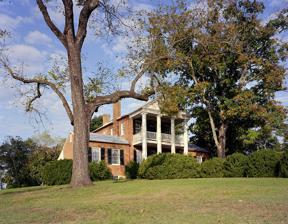
Building: Stono
Country: United States of America
Year built: 1818
Historic house in Virginia, United States For other uses, see Stono (disambiguation) . United States historic place Stono U.S. National Register of Historic Places U.S. Historic district Contributing property Virginia Landmarks Register Stono, September 2002 Show map of Virginia Show map of the United States Location At U.S. 11 and U.S. 11A, Lexington, Virginia Coordinates 37°47′25″N 79°25′50″W / 37.79028°N 79.43056°W / 37.79028; -79.43056 Area 6 acres (2.4 ha) Built 1818 ( 1818 ) Architect Jordan, John NRHP reference No. 75002112 VLR No. 117-0016 Significant dates Added to NRHP April 1, 1975 Designated VLR December 17, 1974 Stono , also known as Jordan's Point (pronounced "Jer-don"), is a historic home located at Lexington, Virginia .  It was built about 1818, and is a cruciform shaped brick dwelling consisting of a two-story, three-bay, central section with one-story, two-bay, flanking wings.  The front facade features a two-story Roman Doric order portico with a modillioned pediment and lunette and a gallery at second-floor level. About 1870, a 1 + 1 ⁄ 2 -story rear wing was added connecting the main house to a formerly separate loom house.  Also on the property are a contributing summer kitchen, ice house , and office. It was listed on the National Register of Historic Places in 1975. It is located in the Lexington Historic District . References